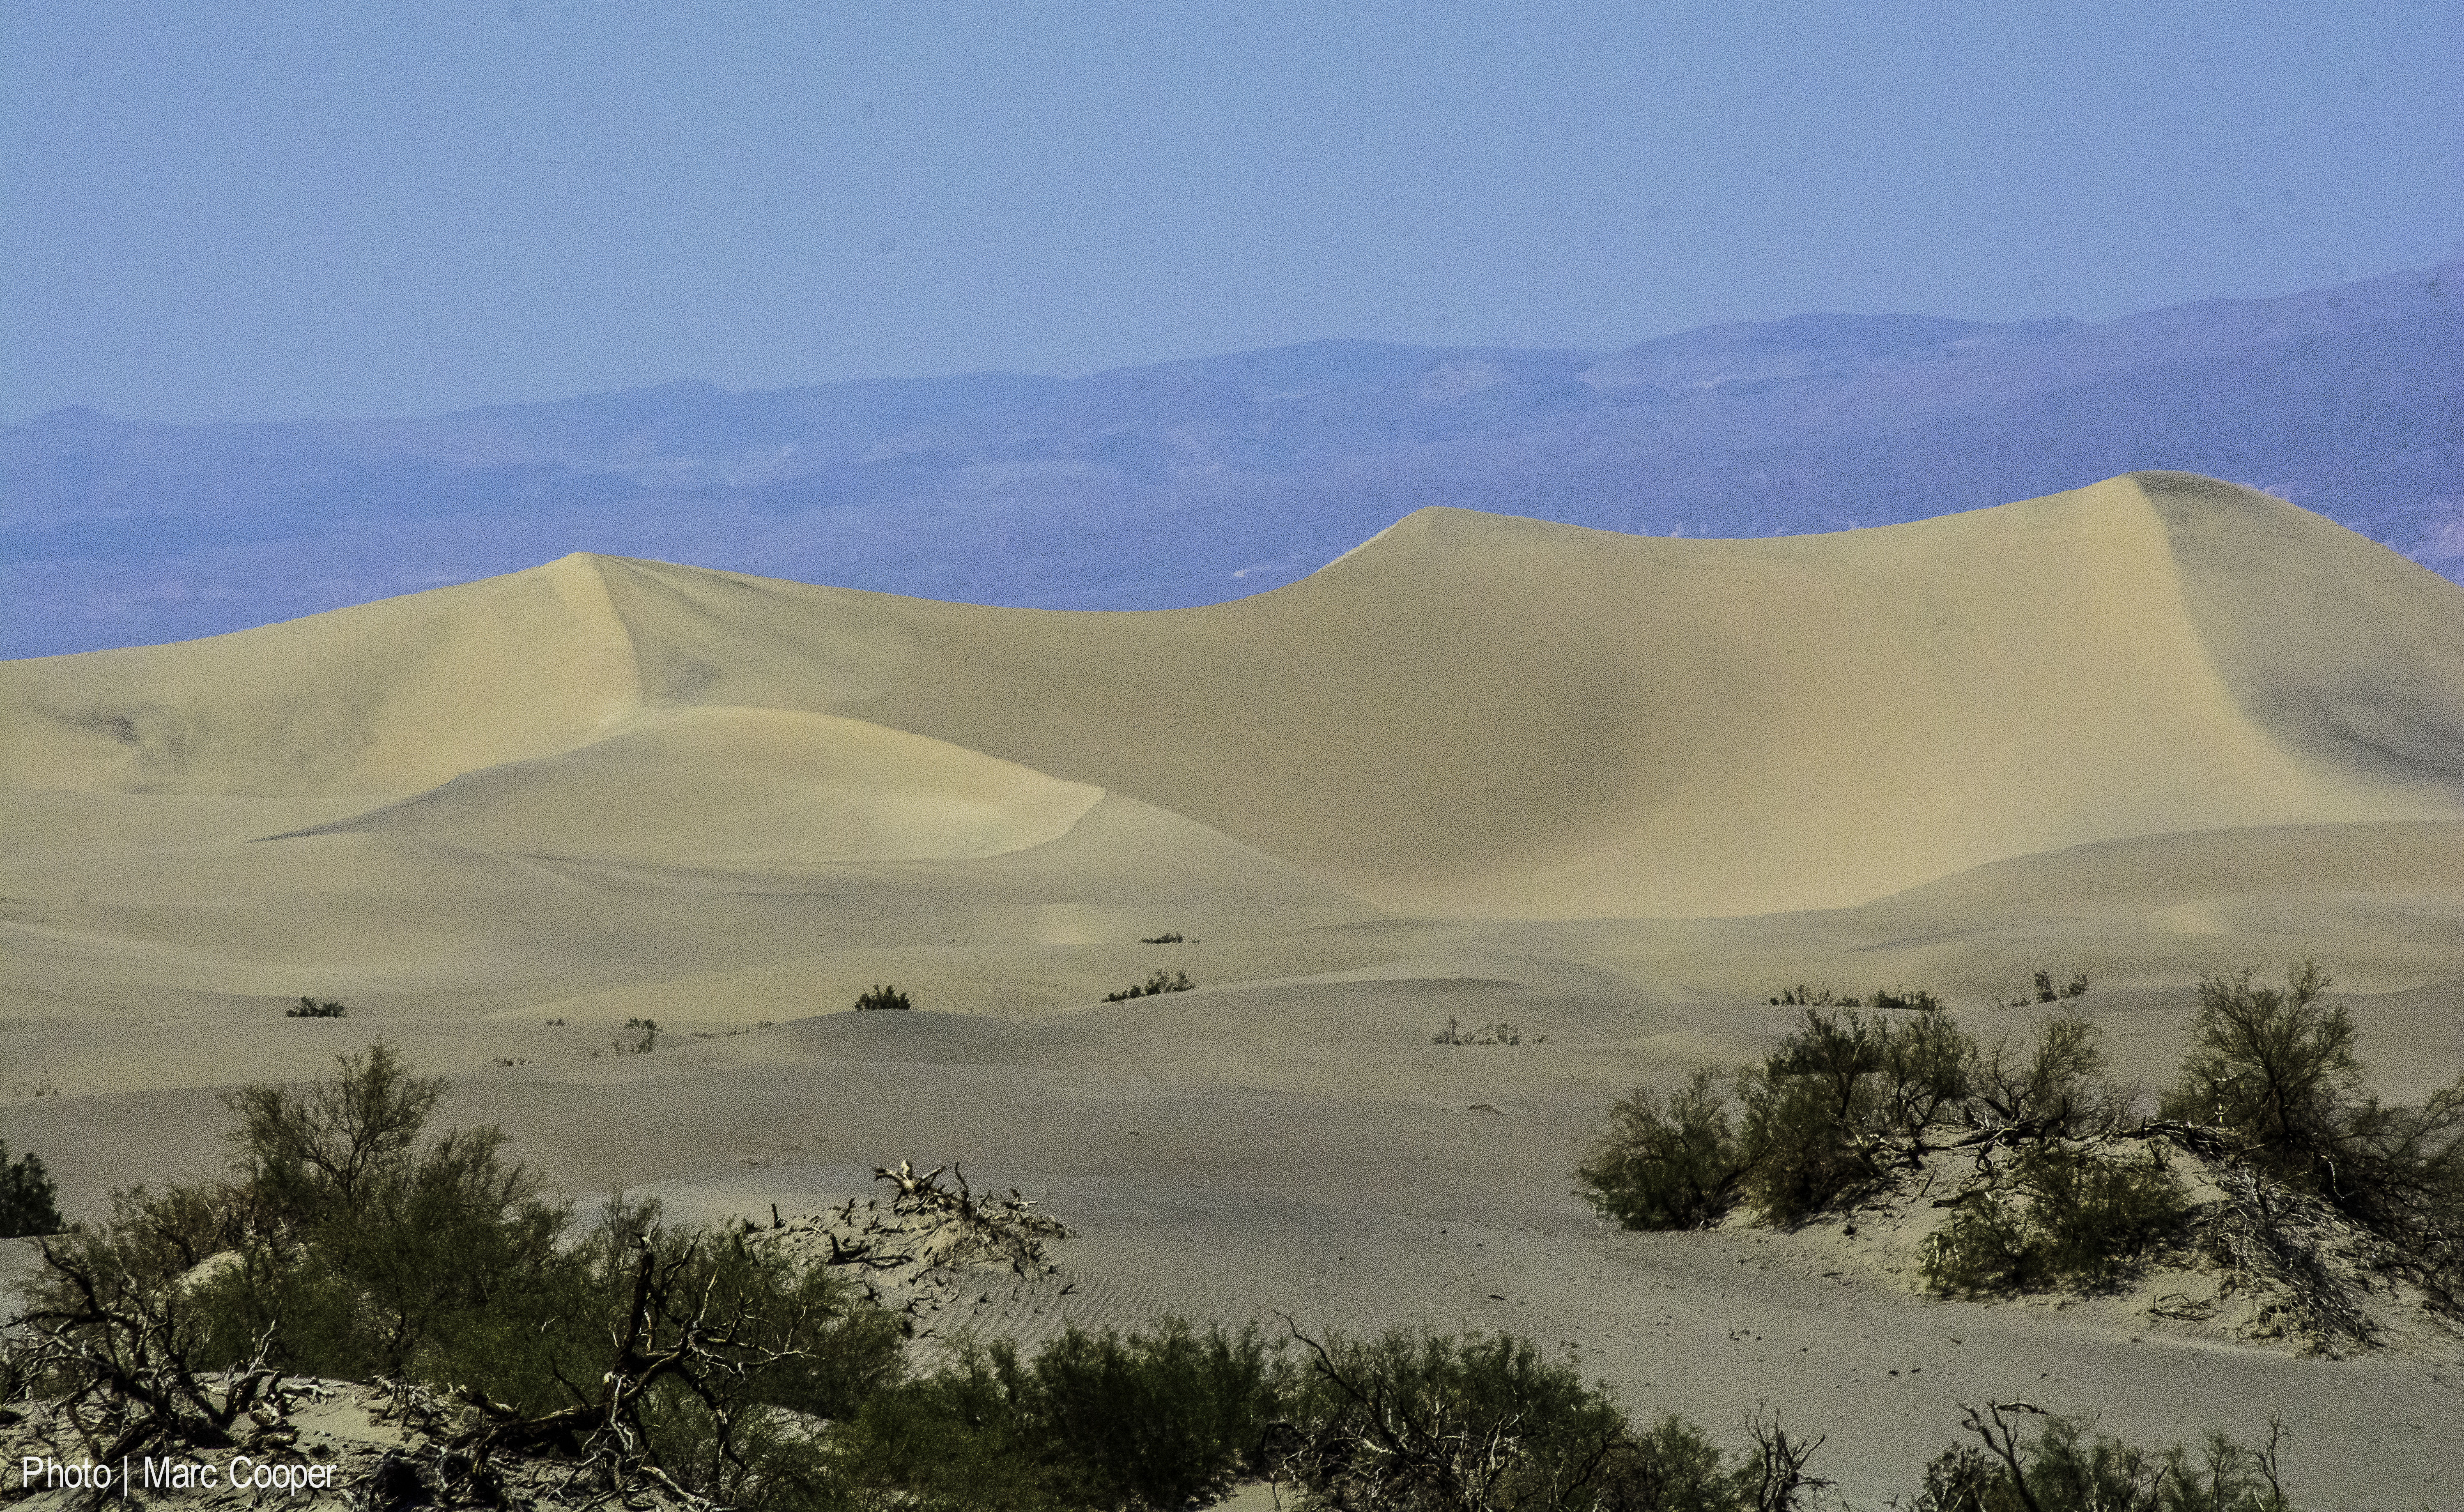
landscape, sand, desert, dune, cool image, sanddunes, plateau, mesquitesanddunes, deathvalleysanddunes, mesquitesandflats, habitat, i, ecosystem, wadi, landform, erg, natural environment, geographical feature, aeolian landform